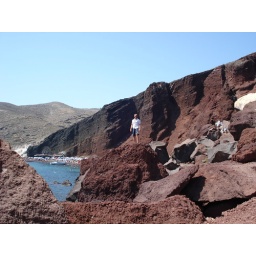
Mike on some rocks near the red beach